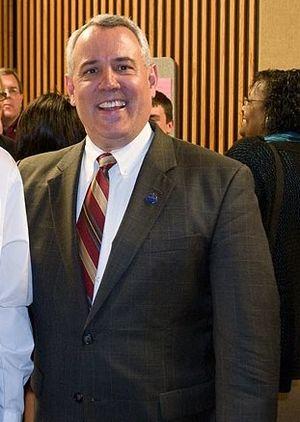
David Harold Bieter, dit « Dave Bieter », né le 1ᵉʳ novembre 1959 à Boise, est un avocat et homme politique américain. Il est maire de Boise de 2004 à 2020. Il est membre du parti démocrate, bien qu’officiellement le poste de maire soit réputé neutre.
Boise est une ville des États-Unis et la capitale de l'État de l'Idaho. C'est également le siège du comté d'Ada. Elle se situe dans la vallée de la Snake, à 740 km à l’est de Portland et à une altitude de 830 m. Traversée par la rivière du même nom, elle est bordée par le massif de la Sawtooth Mountain Range, au nord, par les monts Owyhee au sud, et par le plateau du Columbia et les Blue Mountains à l'ouest. En 2013, la ville de Boise abritait 214 237 habitants et 663 680 en 2016 avec l’agglomération.